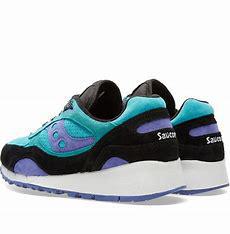
Brand: Saucony
Model: Shadow 6000